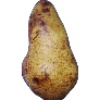
Label: pear_abate